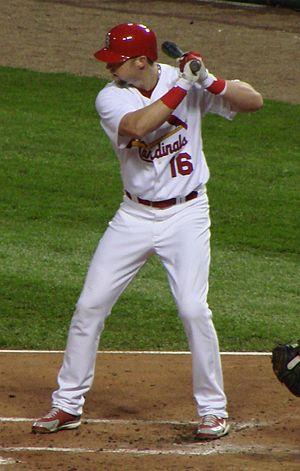
Christopher Edwin Duncan est un voltigeur américain de baseball ayant joué dans les Ligues majeures pour les Cardinals de Saint-Louis de 2005 à 2009, remportant avec le club la Série mondiale 2006.